USC Trojans

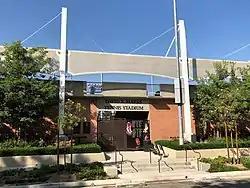
David X. Marks Tennis Stadium

The USC Trojans women's beach volleyball team, a women-only sport at the collegiate level, first became a varsity sport in the 2012 season (2011–12 school year). At the time, the NCAA considered it an "emerging sport" for women, recognizing it as an official sport but not conducting an official championship.